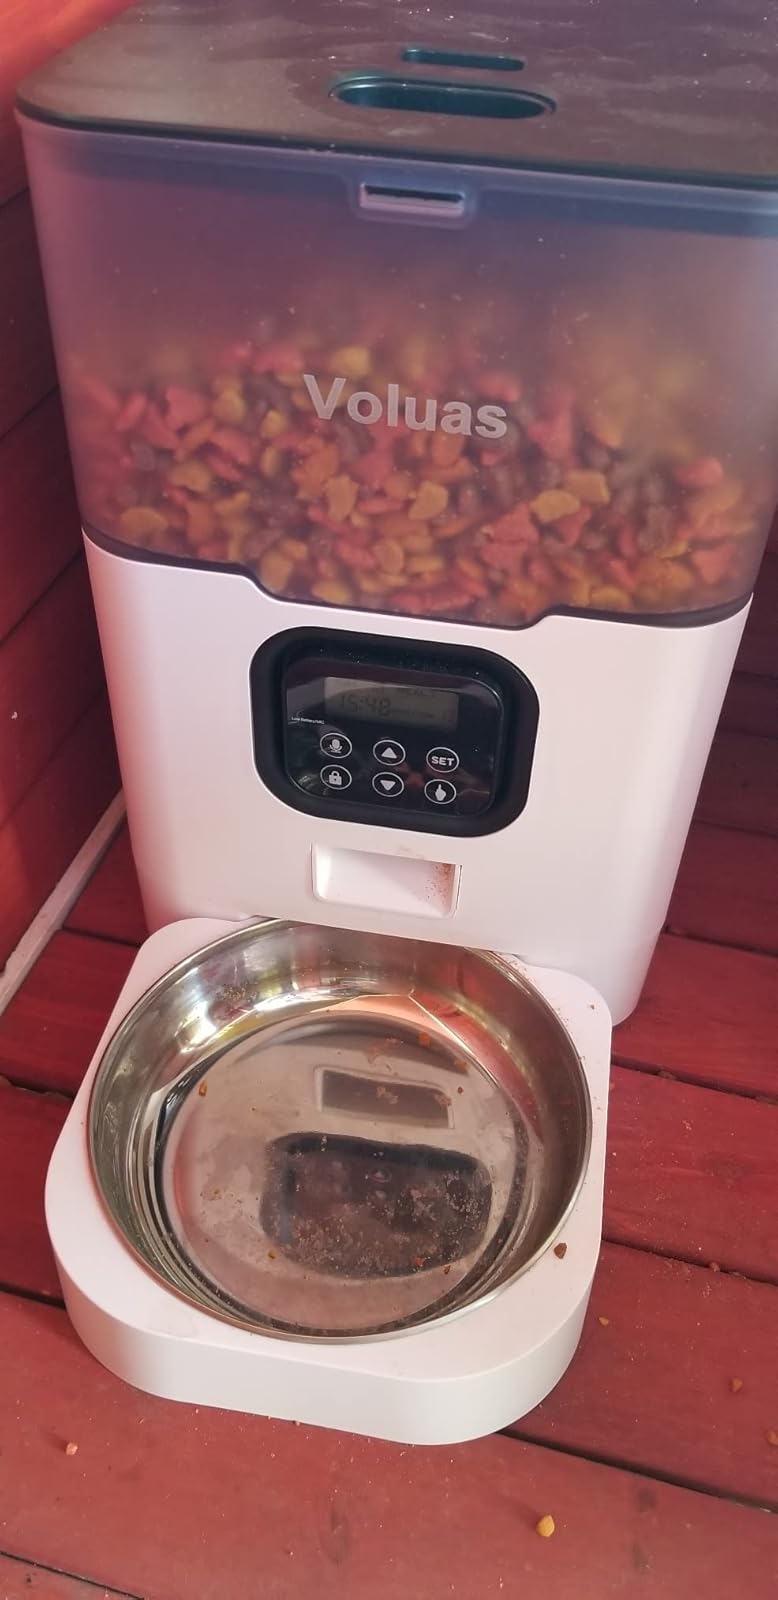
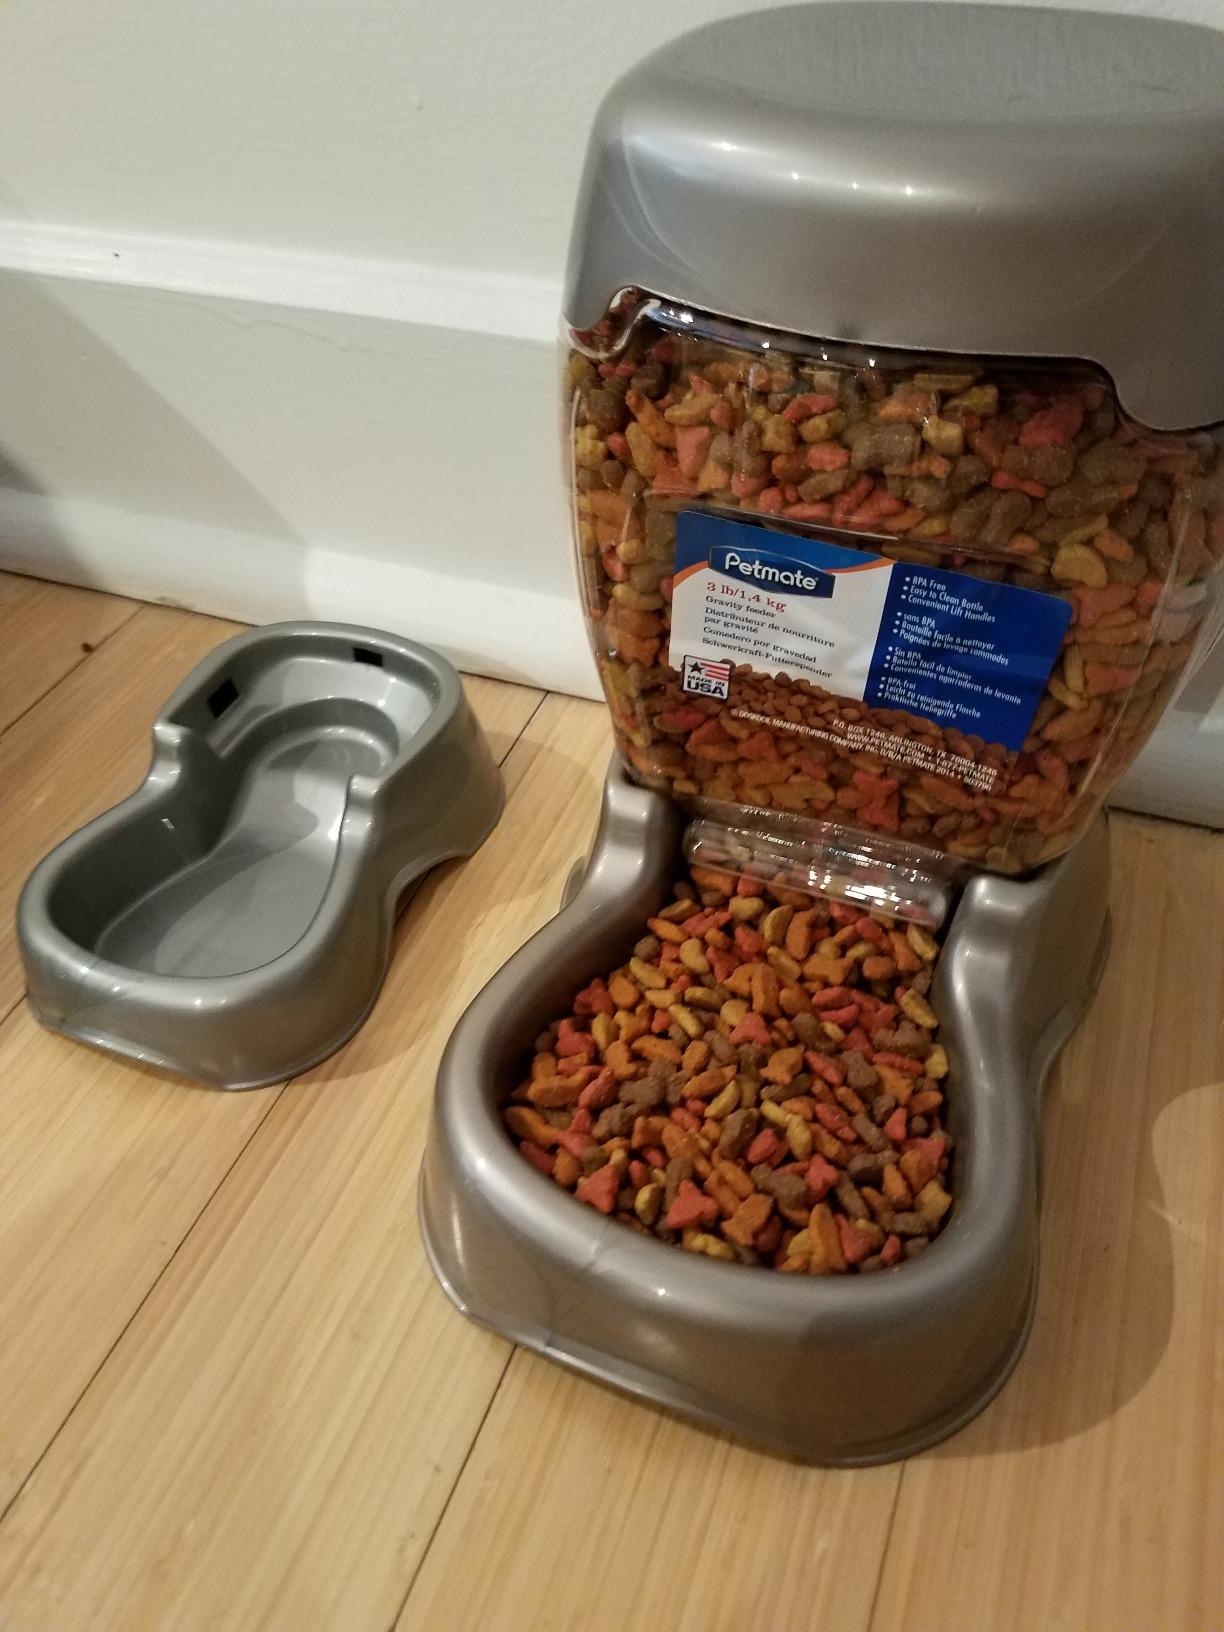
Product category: items_feeder
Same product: no